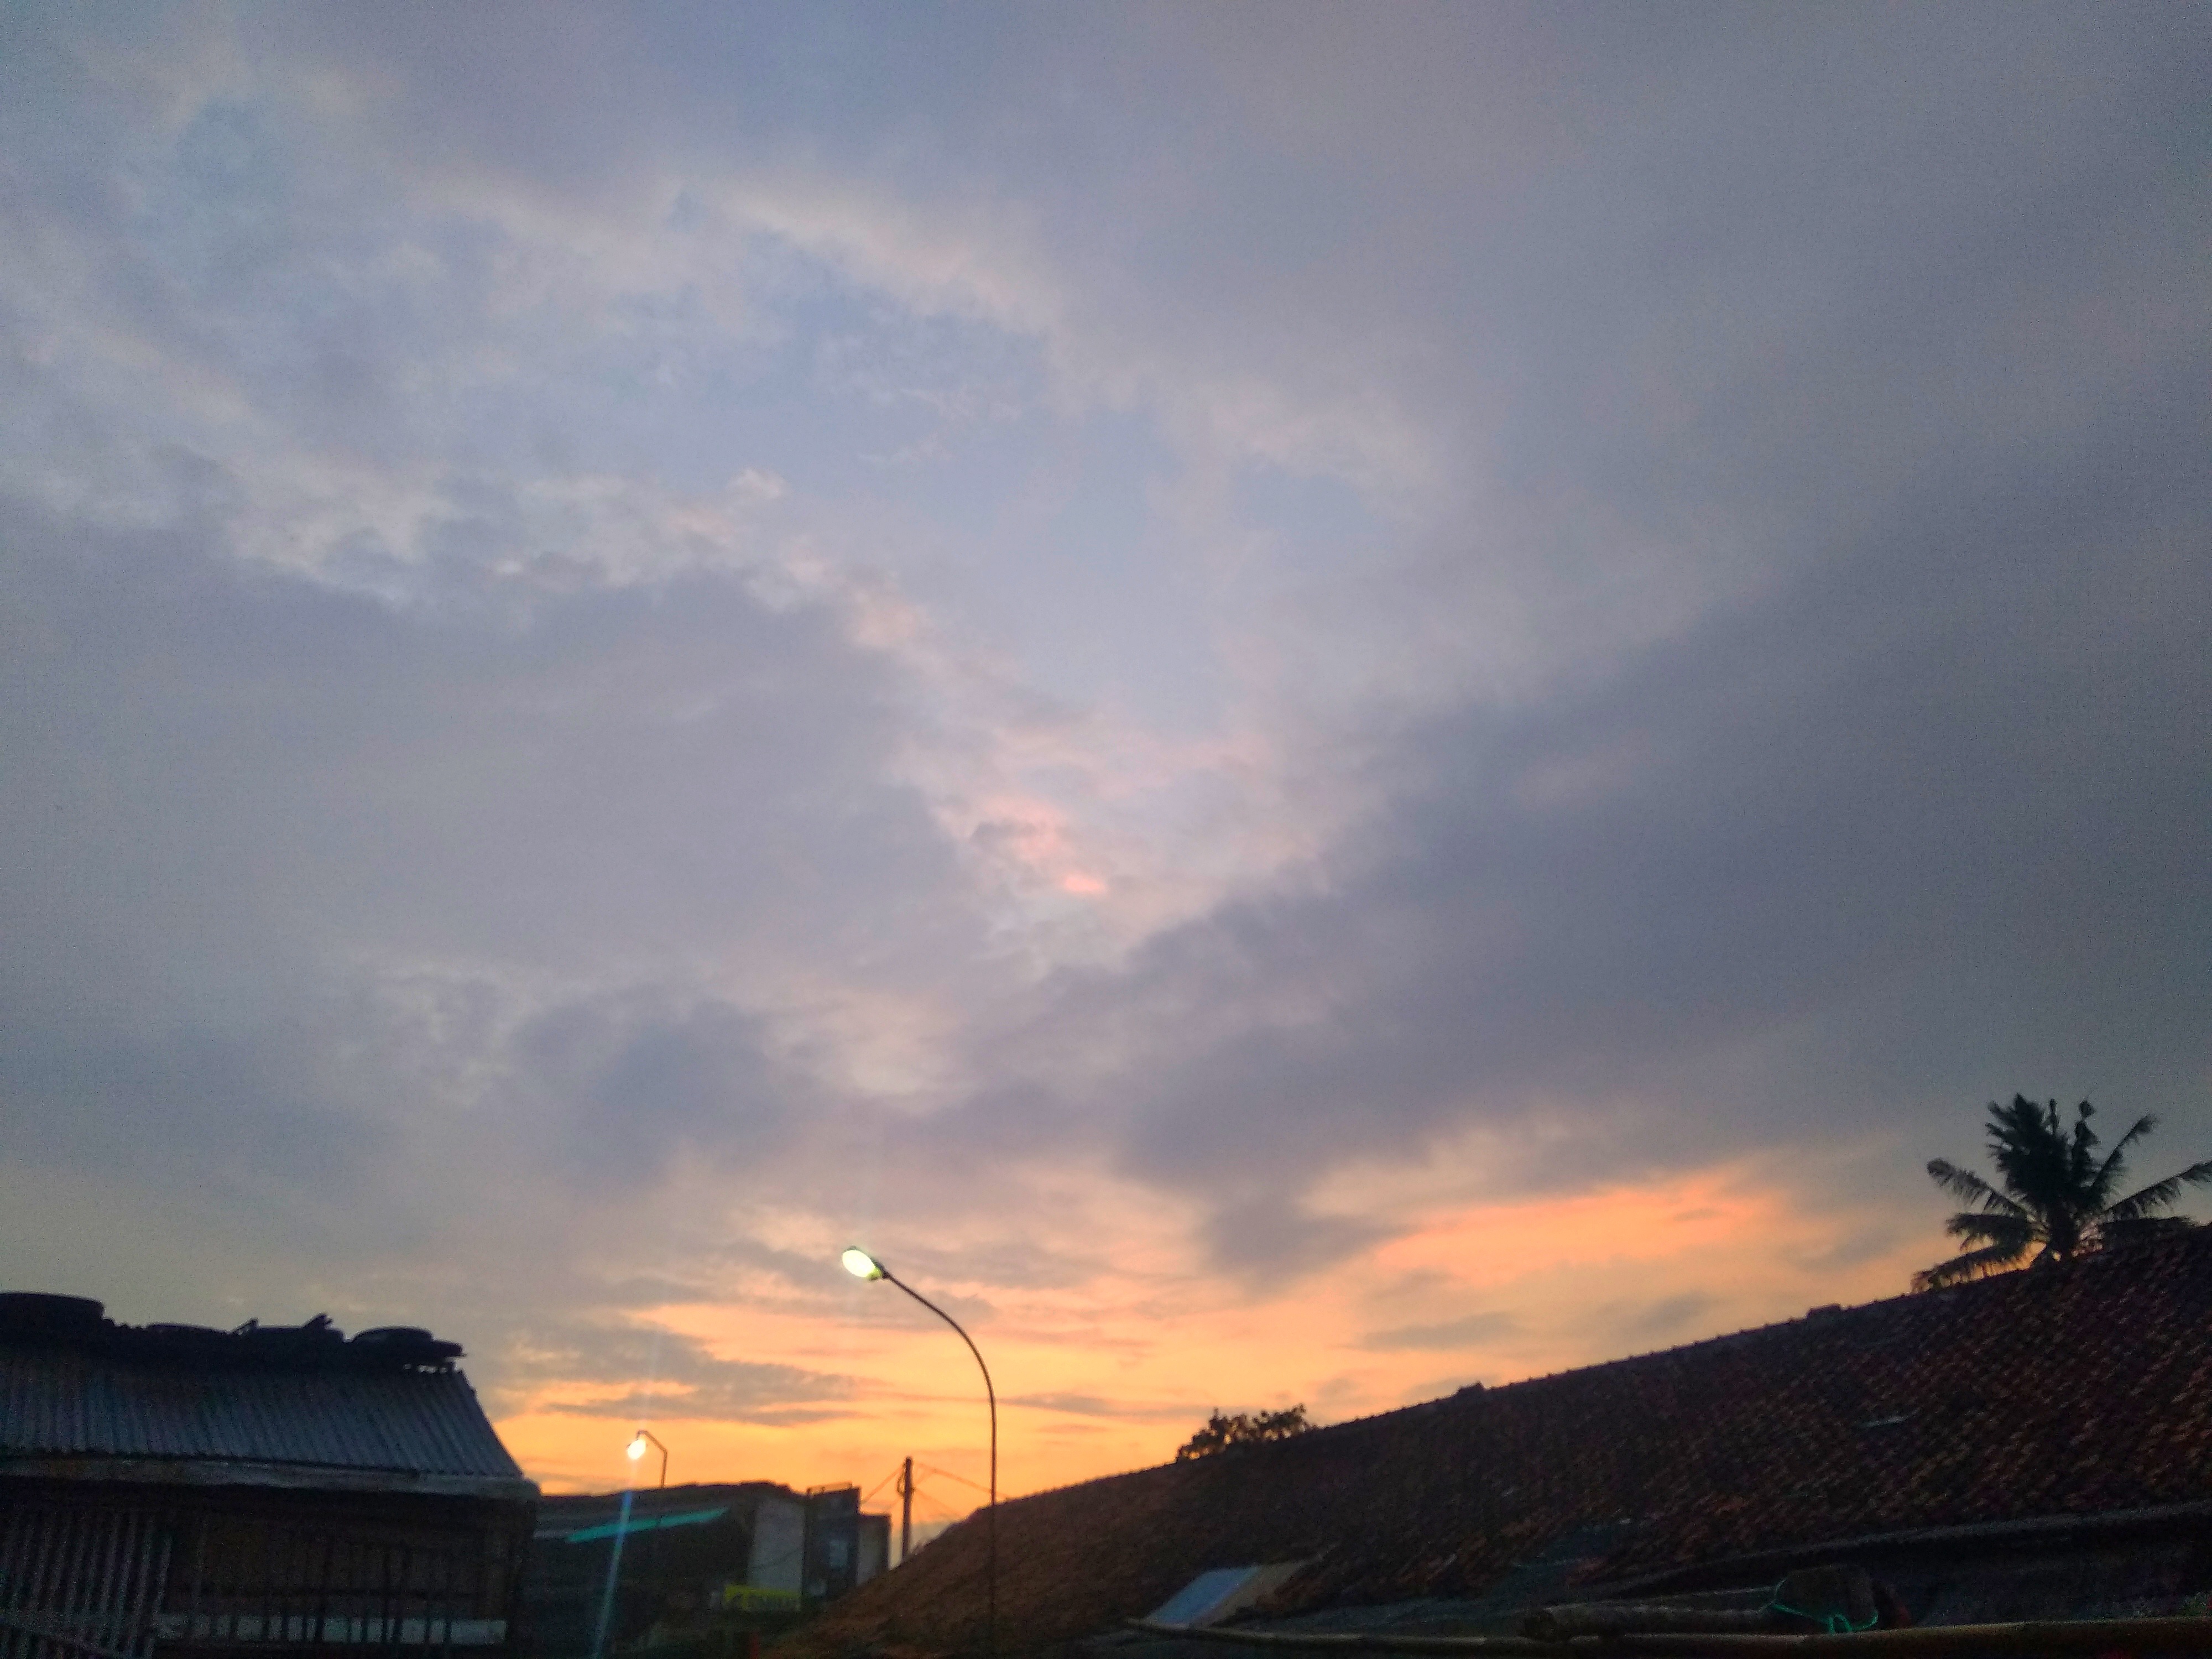
nature, sky, cloud, daytime, evening, atmosphere, morning, afterglow, atmospheric phenomenon, sunset, horizon, dusk, tree, cumulus, meteorological phenomenon, sunlight, sunrise, night, mountain, ocean, city